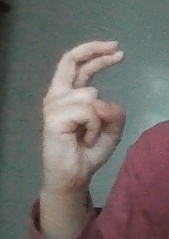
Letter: zay